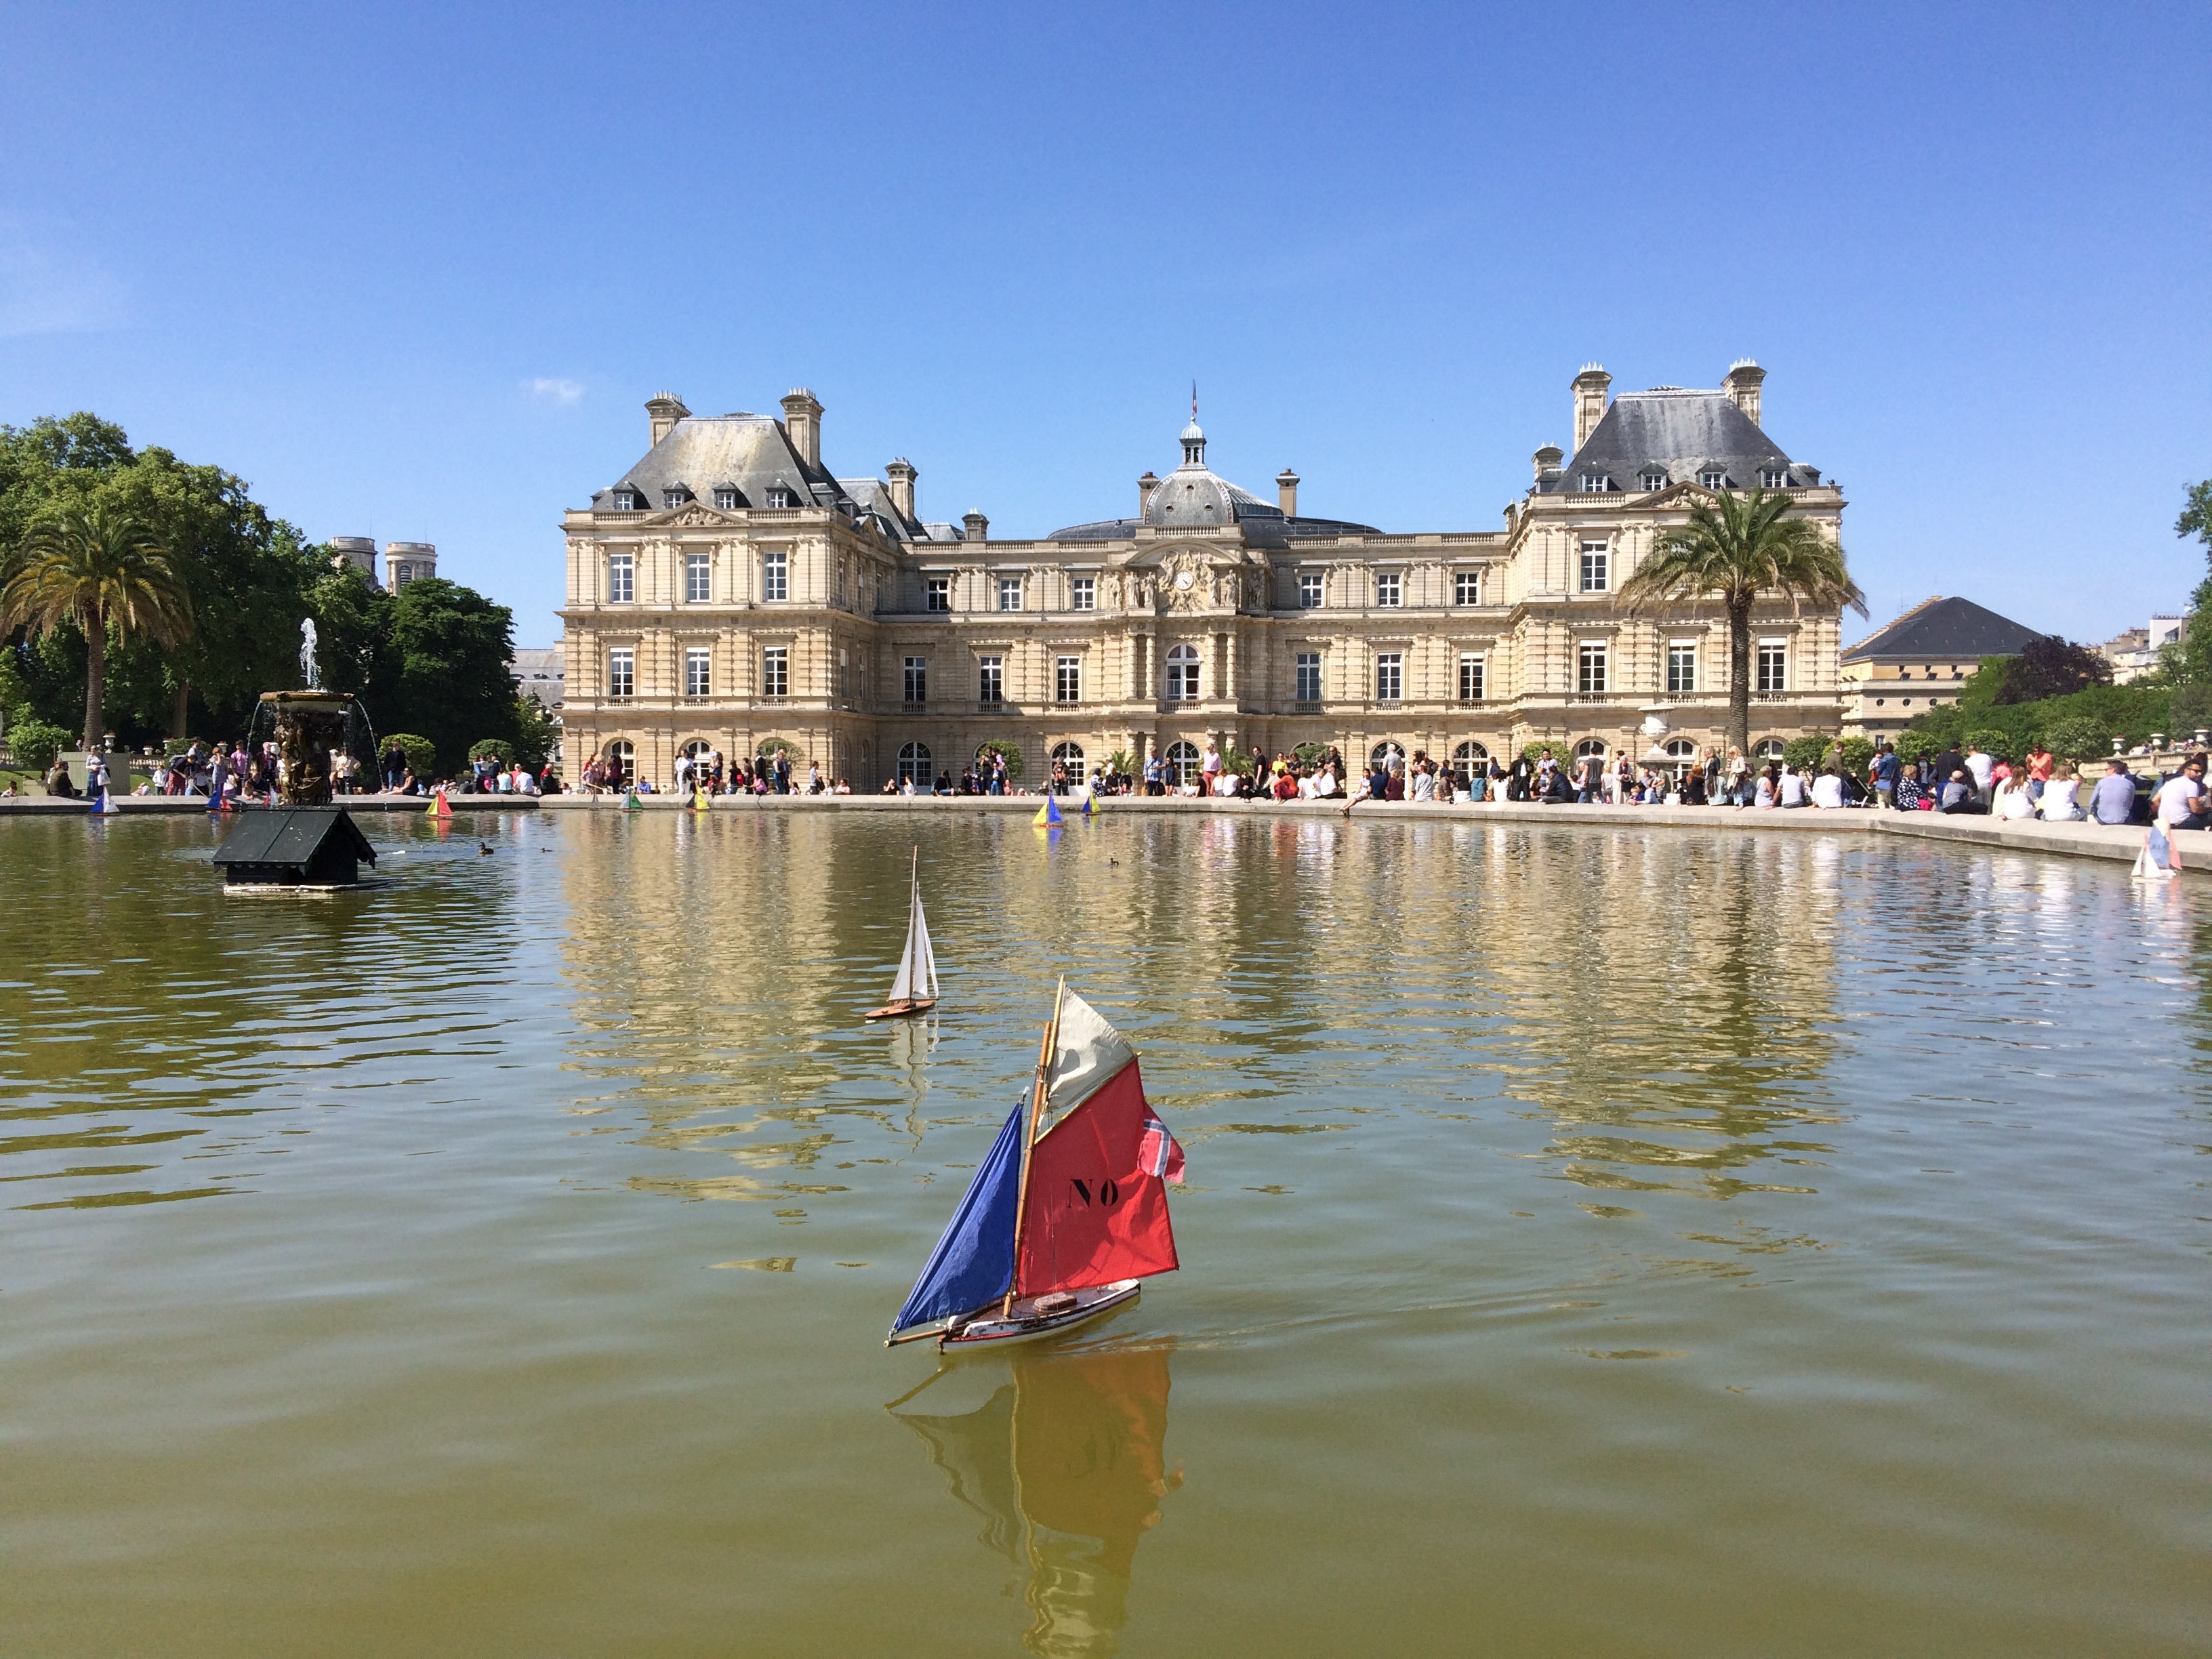
sea, boat, paris, river, vacation, vehicle, tourism, waterway, body of water, boating, senate, luxembourg garden